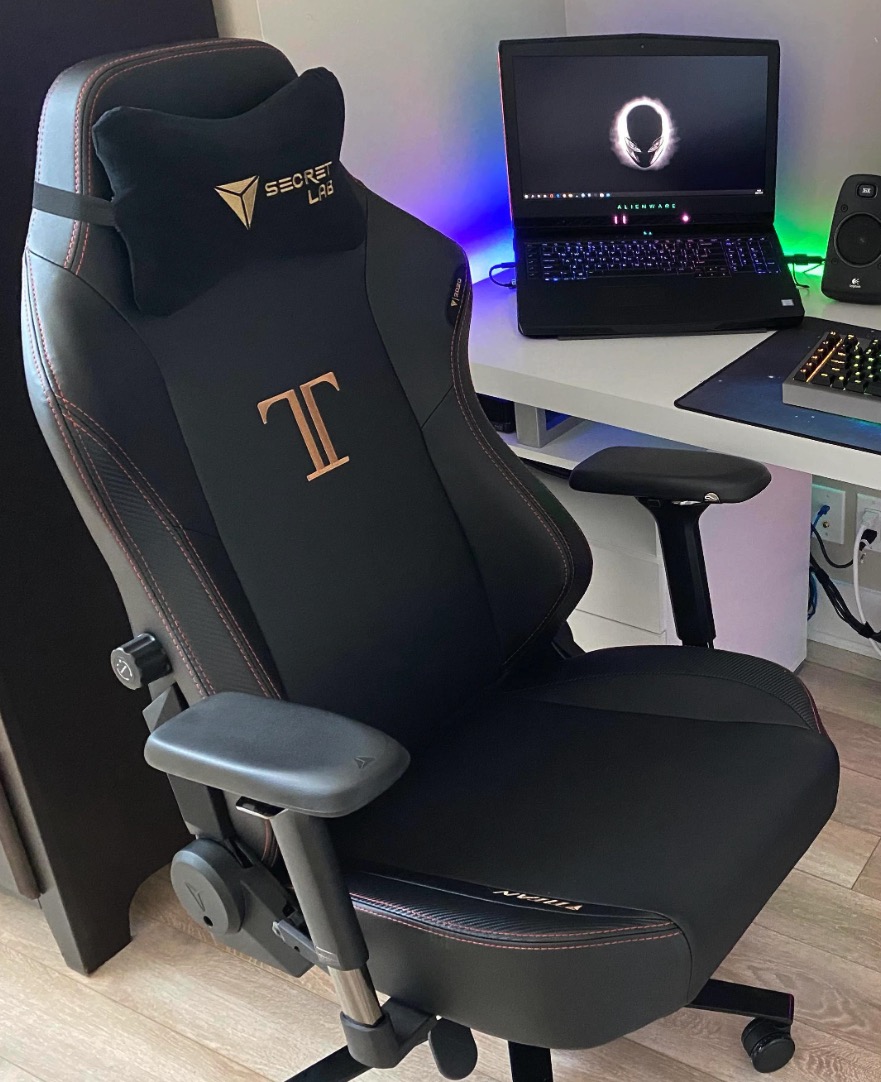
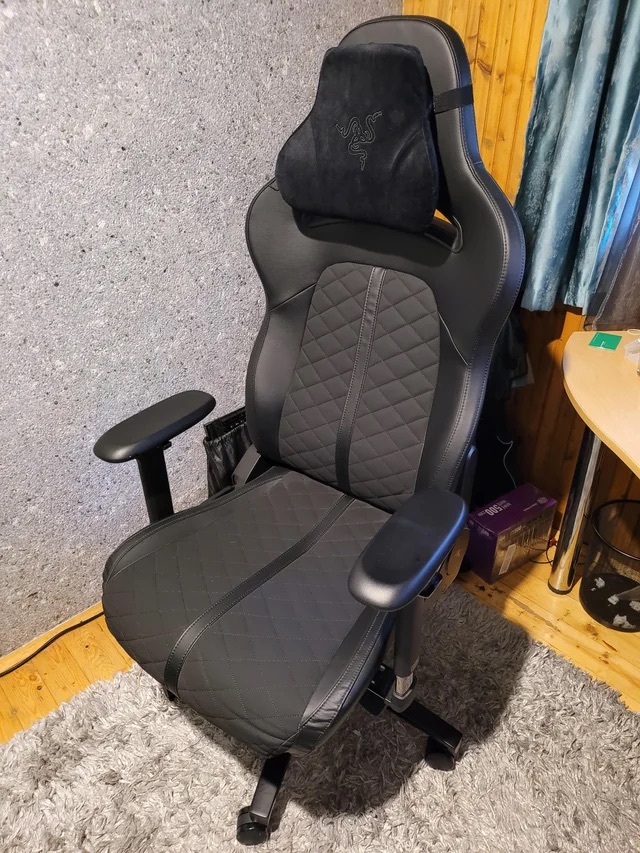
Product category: items_chair
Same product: no